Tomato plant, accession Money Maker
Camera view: vertical (180 deg); turntable rotation: 0 degrees
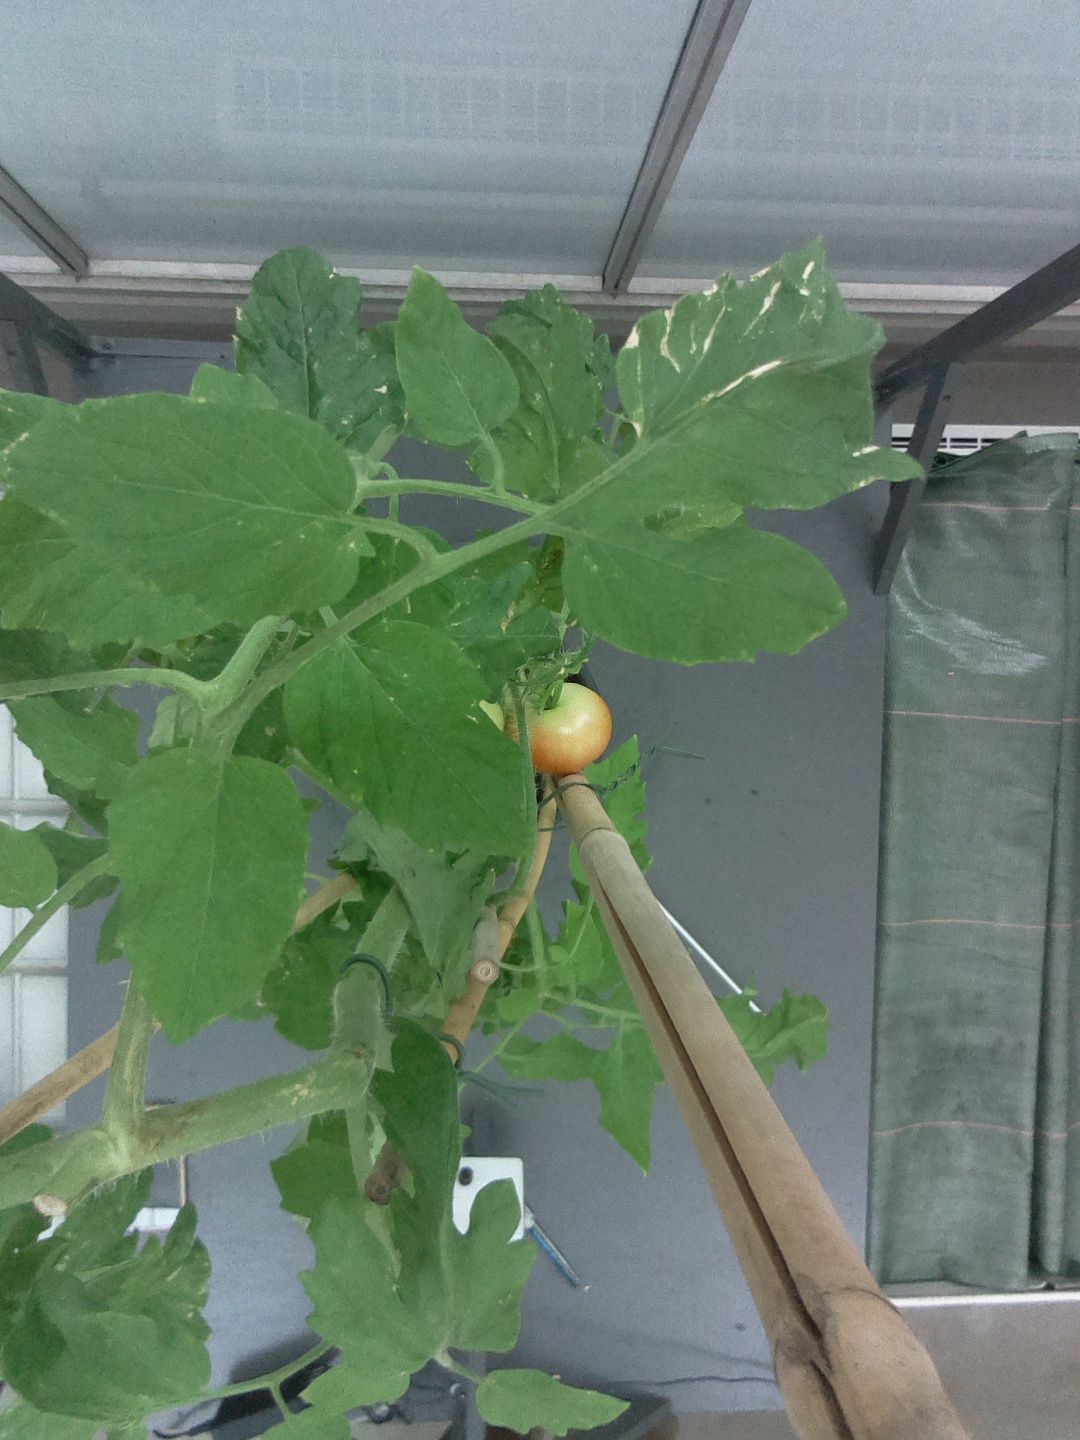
BBCH growth stage 80: fruits start showing typical ripe color (orange -> red)